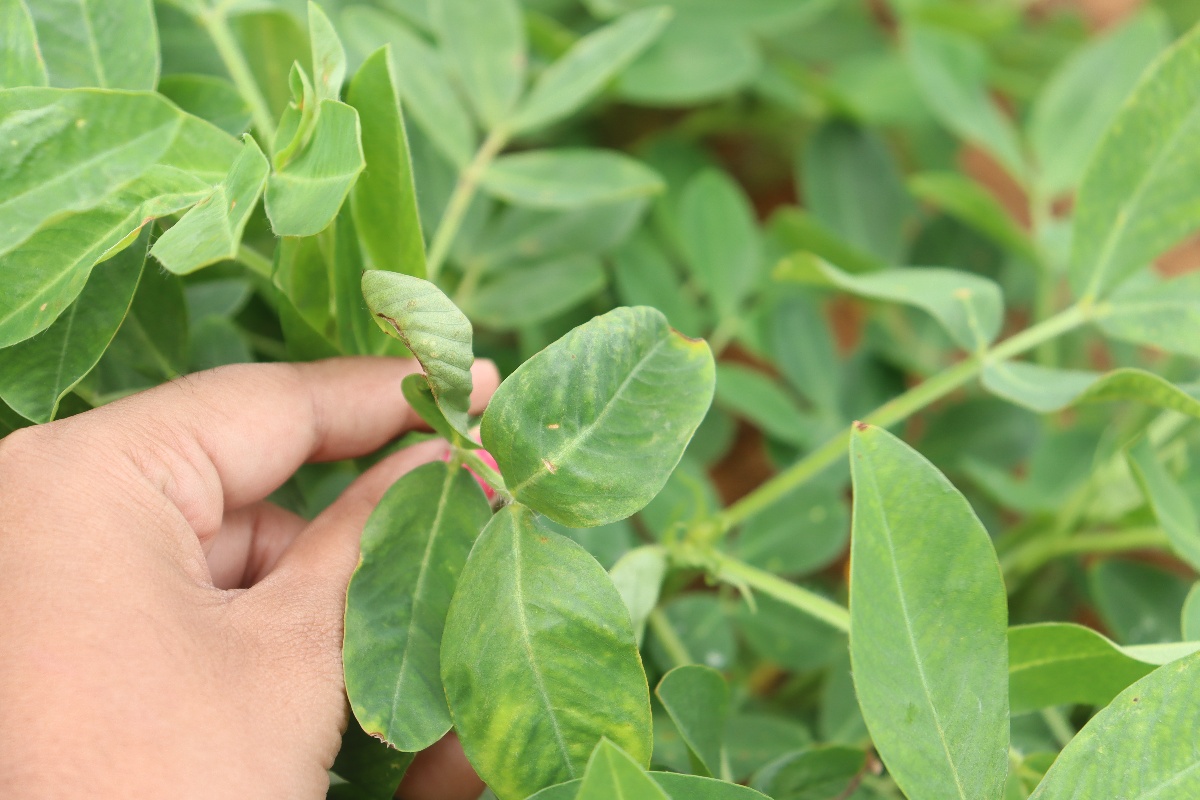
Label: healthy leaf